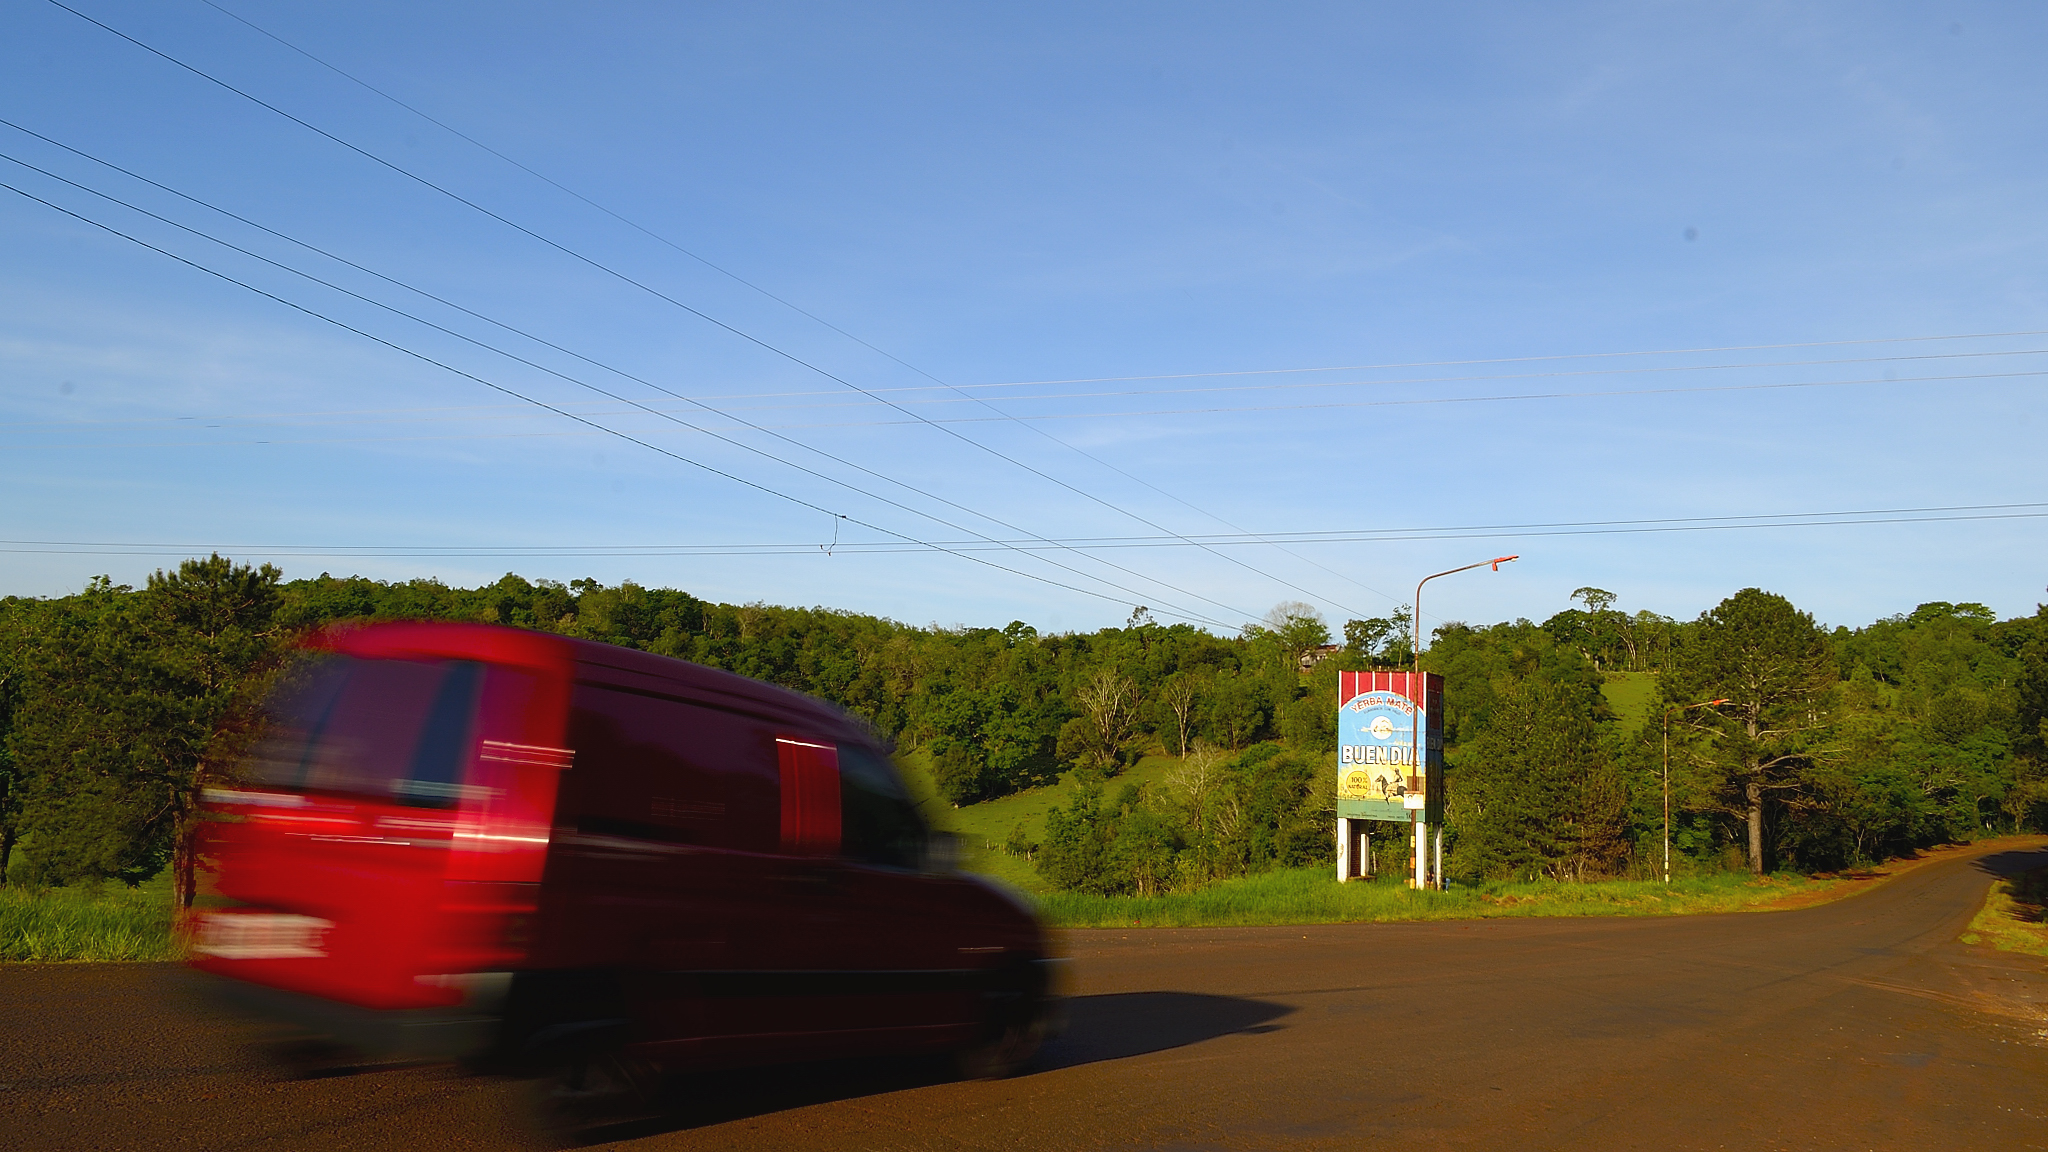
road, highway, transport, suburb, vehicle, lane, road trip, cartel, autos, verde, potrero, misiones, mate, yerba, vallehermoso, buendia, ruta17, paradadecolectivo, rural area, residential area